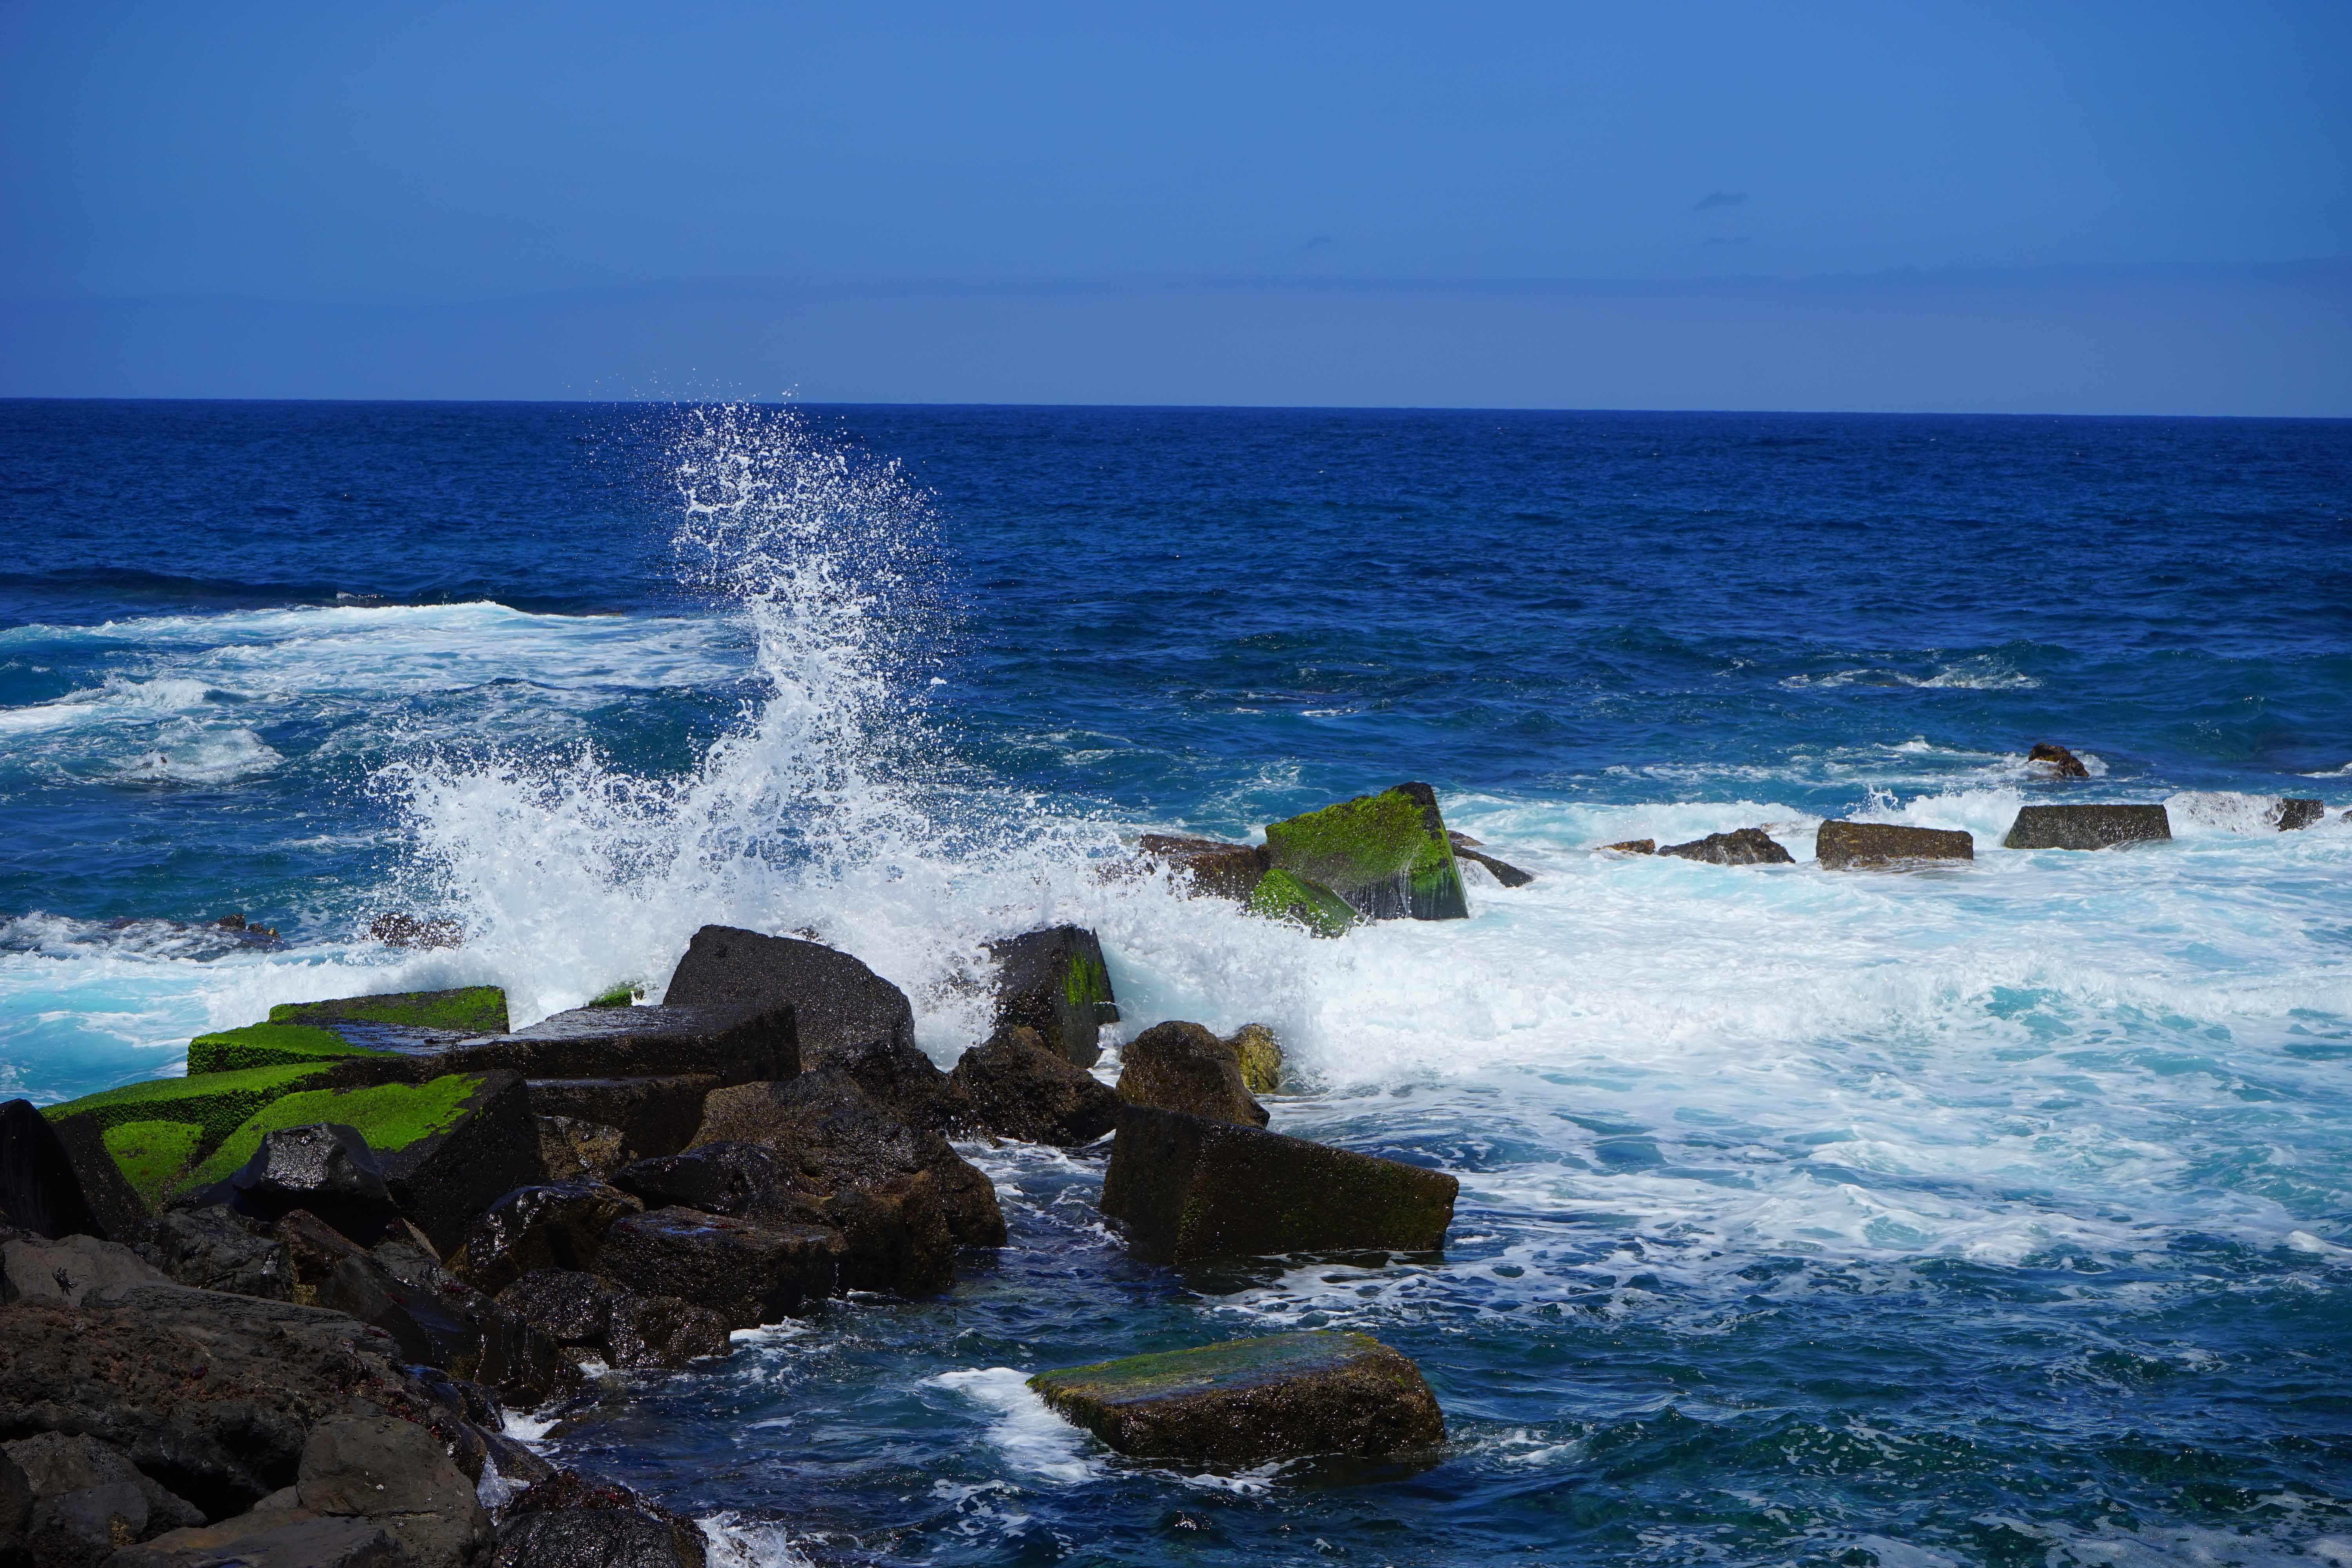
beach, sea, coast, water, rock, ocean, horizon, shore, wave, vacation, cliff, foam, cove, spray, bay, terrain, body of water, block, stones, breakwater, cape, islet, stone blocks, inject, wind wave